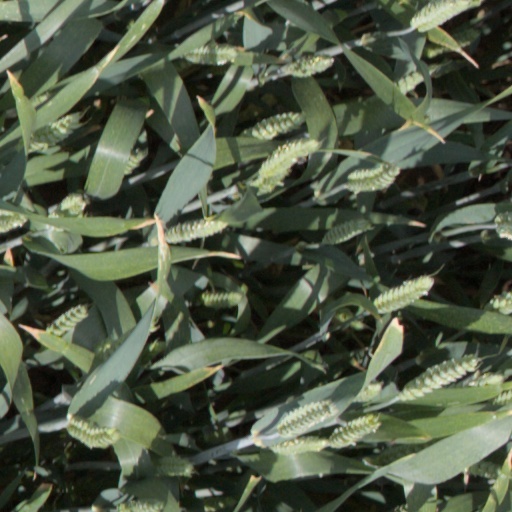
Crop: wheat